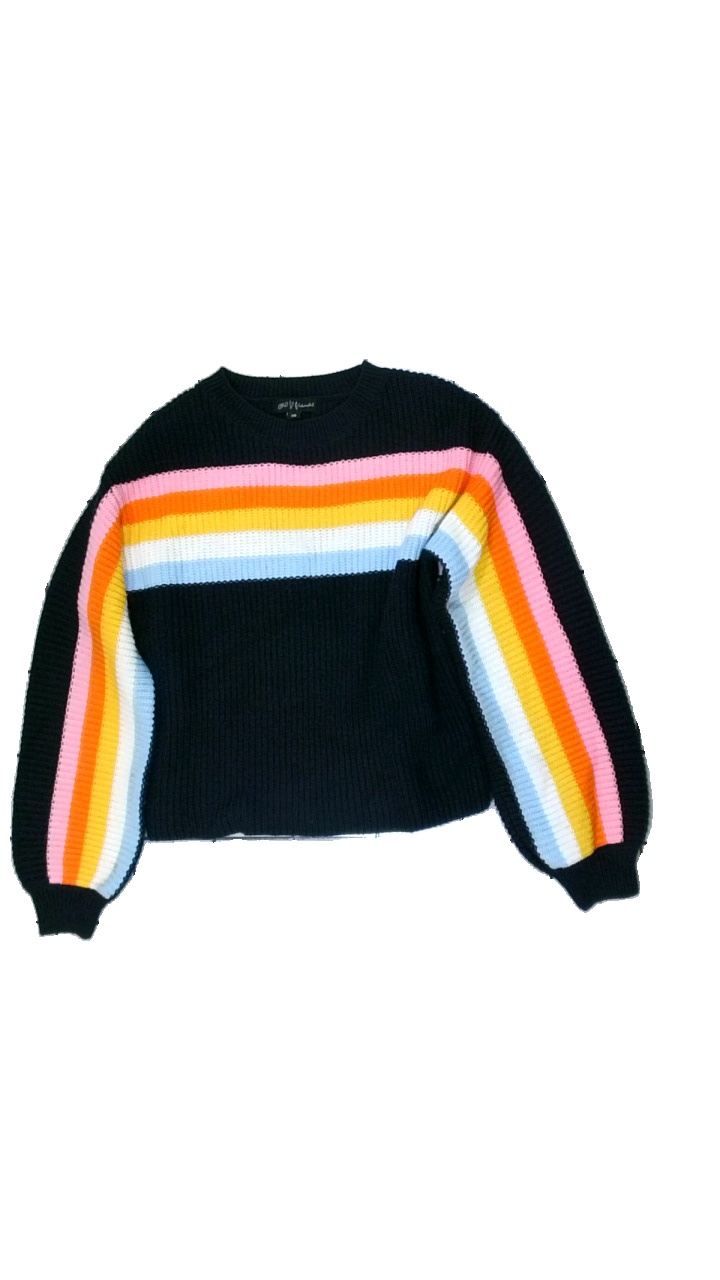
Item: Sweater (Ladies)
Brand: Xoxo Friends
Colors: White, Blue, Yellow, Multicolor
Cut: Regular
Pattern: Striped
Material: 100% acrylic
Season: All
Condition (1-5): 3
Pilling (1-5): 3
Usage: Reuse
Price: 50-100